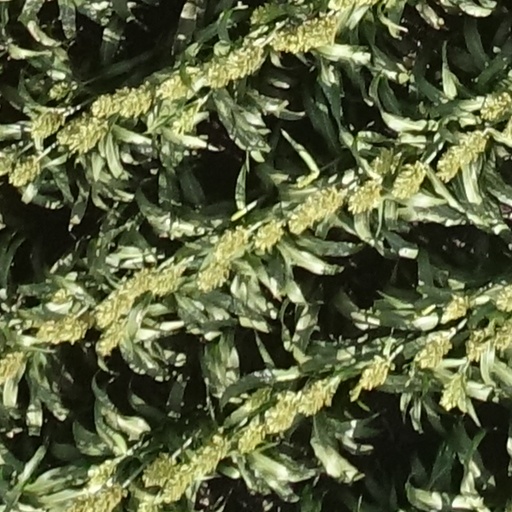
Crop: sorghum